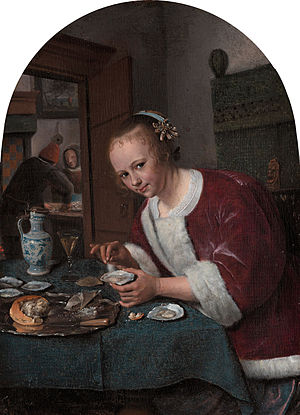
Nederlandske kunstnere / 17. århundrede
Jan Steen (1626-1679), Pige spiser østers, ca. 1658. Mauritshuis, Haag.
Dette er en liste over nederlandske kunstnere, som enten blev født eller virkede i Nederlandene. Informationerne på den følgende liste tager alle udgangspunkt i Det Nederlandske Institut for Kunsthistories database over nederlandske kunstnere.